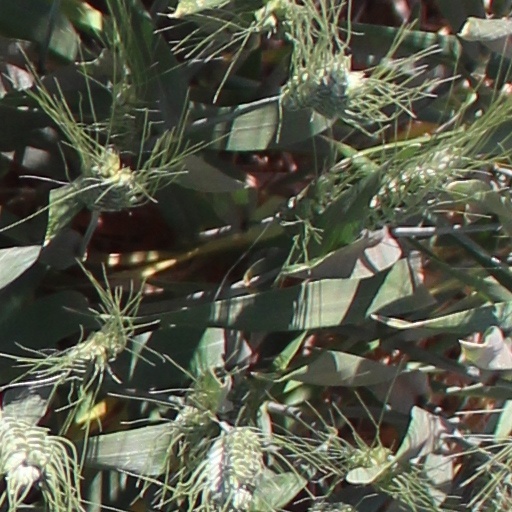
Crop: wheat